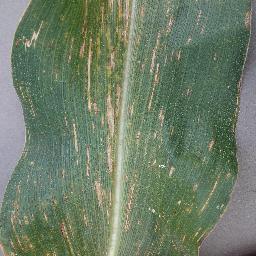
Label: Corn_(Maize)___Gray_Leaf_Spot_(Cercospora)